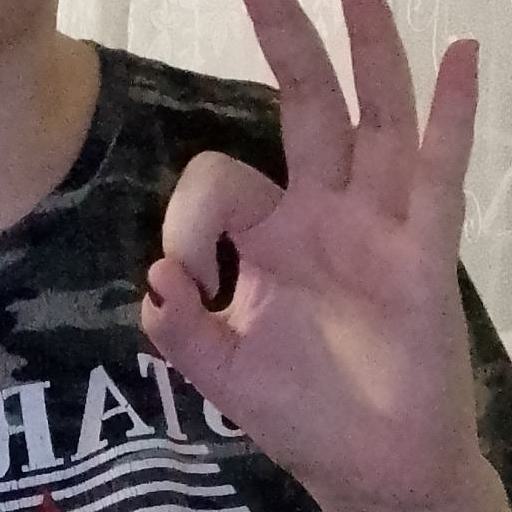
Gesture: ok